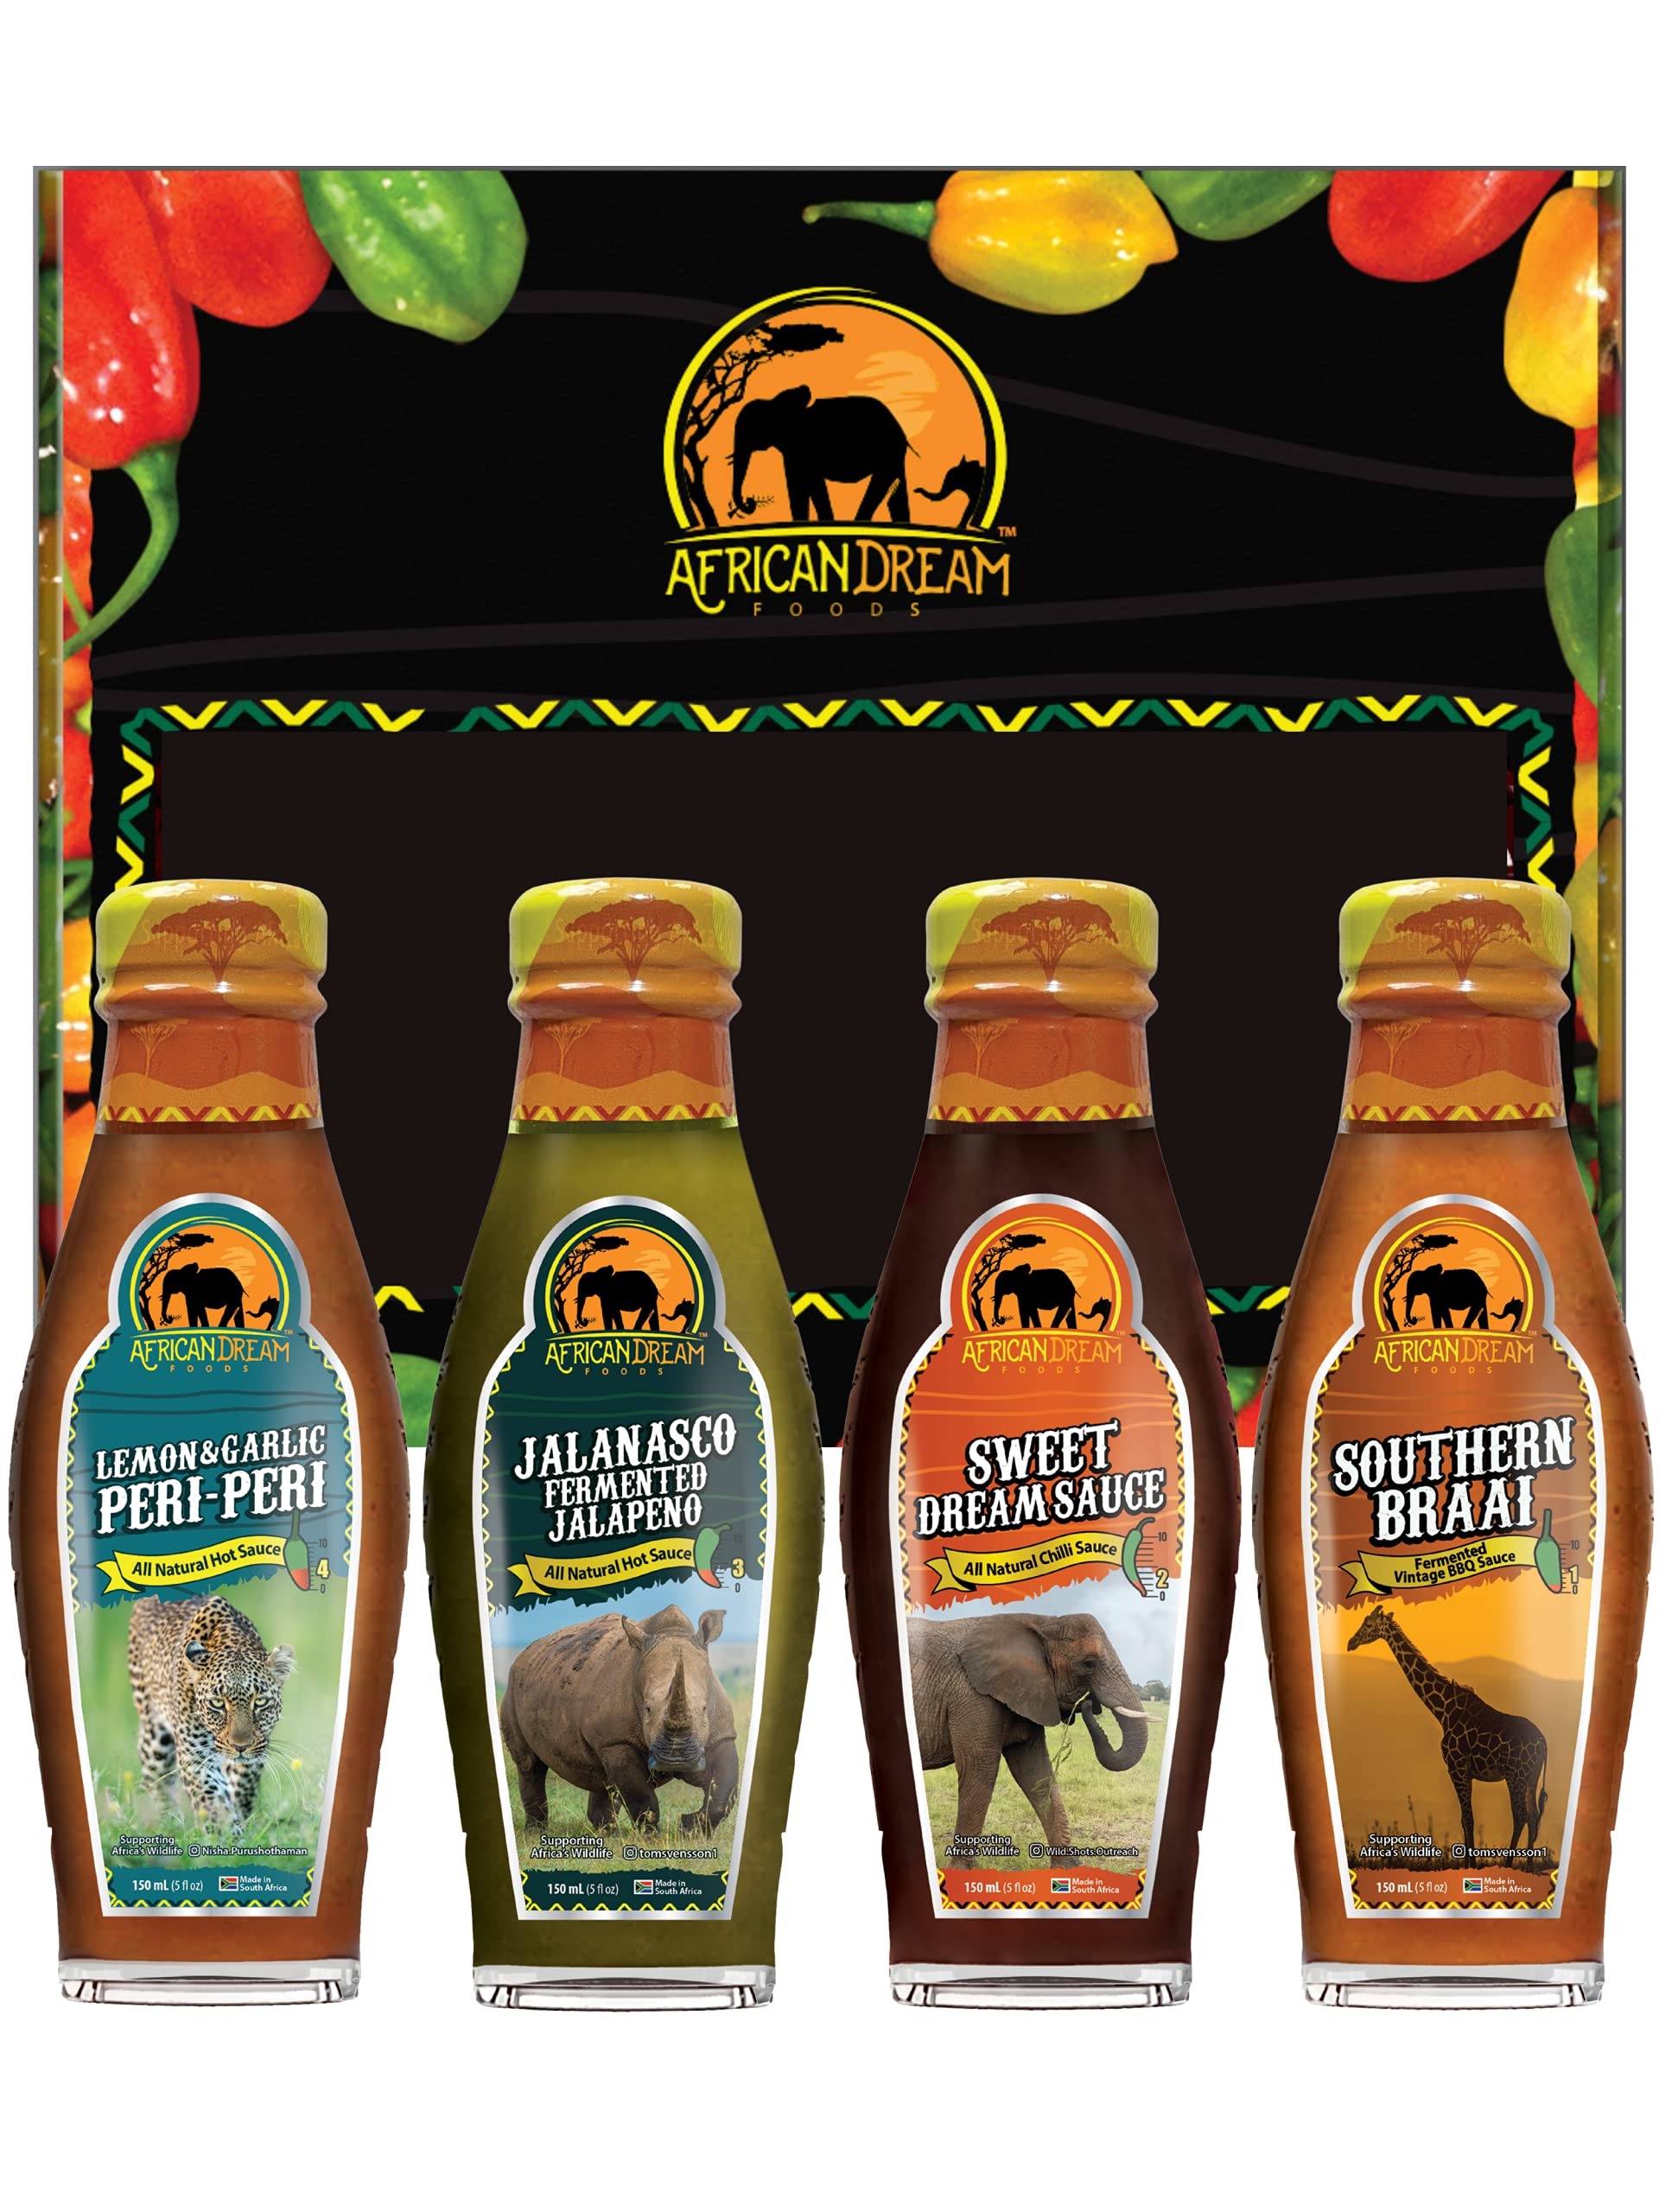
Item Name: Mildest Variety Sauce Gift Pack by African Dream Foods | Lemon & Garlic Peri-Peri, Jalanasco, Sweet Dream, Southern Braai BBQ Sauce | Vegan, Non-GMO Mild Hot Sauces | 5 fl oz, 4 Bottles
Bullet Point 1: Flavor Adventure: Dive into our curated selection of mild hot sauces that prioritize incredible flavor with just a hint of heat. Also, our sauce is vegan/vegetarian and certified non-GMO, and halal.
Bullet Point 2: Starter Pack: This variety pack is ideal for beginners wanting to build their hot sauce tolerance while enjoying a diverse range of flavors that can be added to virtually any dish.
Bullet Point 3: Spice Variety: Our sauce variety set caters a mild sauce bursting with citrus, garlic flavors of the Peri-Peri, jalapeno, umami-flavored Jalanasco, a sweet, fruity sauce with Sweet Dream, a mild, tangy kick by Southern Braai.
Bullet Point 4: Creative Recipes: Try Southern Braai on Thanksgiving turkey, Sweet Dream on glazed bacon pancakes, Jalanasco in pasta salad, and Lemon & Garlic Peri-Peri on lamb chops for a burst of flavor.
Bullet Point 5: Our Story: Established in 2021, African Dream Foods is a purpose-driven fair trade company founded by wildlife enthusiasts and hot sauce lovers, crafting socially-conscious made in Africa hot sauces and spices to promote wildlife conservation.
Product Description: Experience a Flavor Adventure with African Dream Foods' curated selection of mild hot sauces, each designed to deliver incredible flavor with just a hint of heat. Ideal for beginners, our Starter Pack helps you build your hot sauce tolerance while adding versatile and delicious flavors to any dish. Our Spice Variety includes four distinct sauces: the citrusy and garlicky Lemon & Garlic Peri-Peri with a mild 4/10 heat, the green umami-flavored fermented jalapeno Jalanasco with a 3/10 heat, the sweet and fruity Sweet Dream Sauce with a chutney-like consistency, and the tangy BBQ Southern Braai sauce with a mild kick. These sauces are great for creative recipes, transforming everyday meals into culinary delights. Imagine the tangy Southern Braai enhancing your Thanksgiving turkey, the Sweet Dream Sauce glazing your bacon pancakes, the Jalanasco adding a unique twist to your pasta salad, and the Lemon & Garlic Peri-Peri elevating your lamb chops. A great hot sauce gift for flavor enthusiasts. Founded in 2021, African Dream Foods is a purpose-driven, fair trade company created by wildlife enthusiasts and hot sauce lovers. Our mission is to craft socially conscious hot sauces and spices that promote wildlife conservation, making every purchase impactful and meaningful. Hand-picked from fair-trade South African farms, our chili peppers offer superior flavor without preservatives, gluten, or artificial additives. They are vegan/vegetarian and certified non-GMO, and halal.
Value: 20.0
Unit: Fl Oz

Price: 29.99